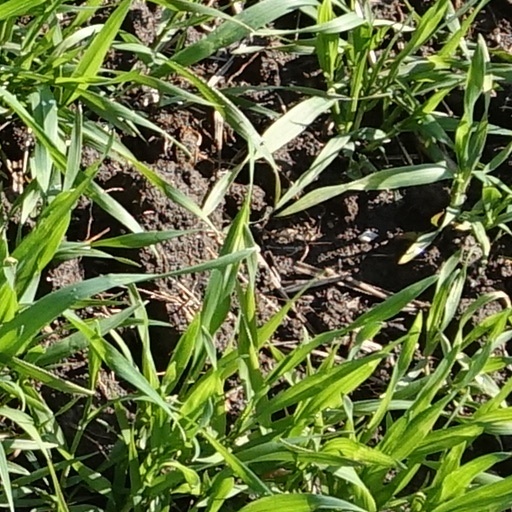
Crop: wheat